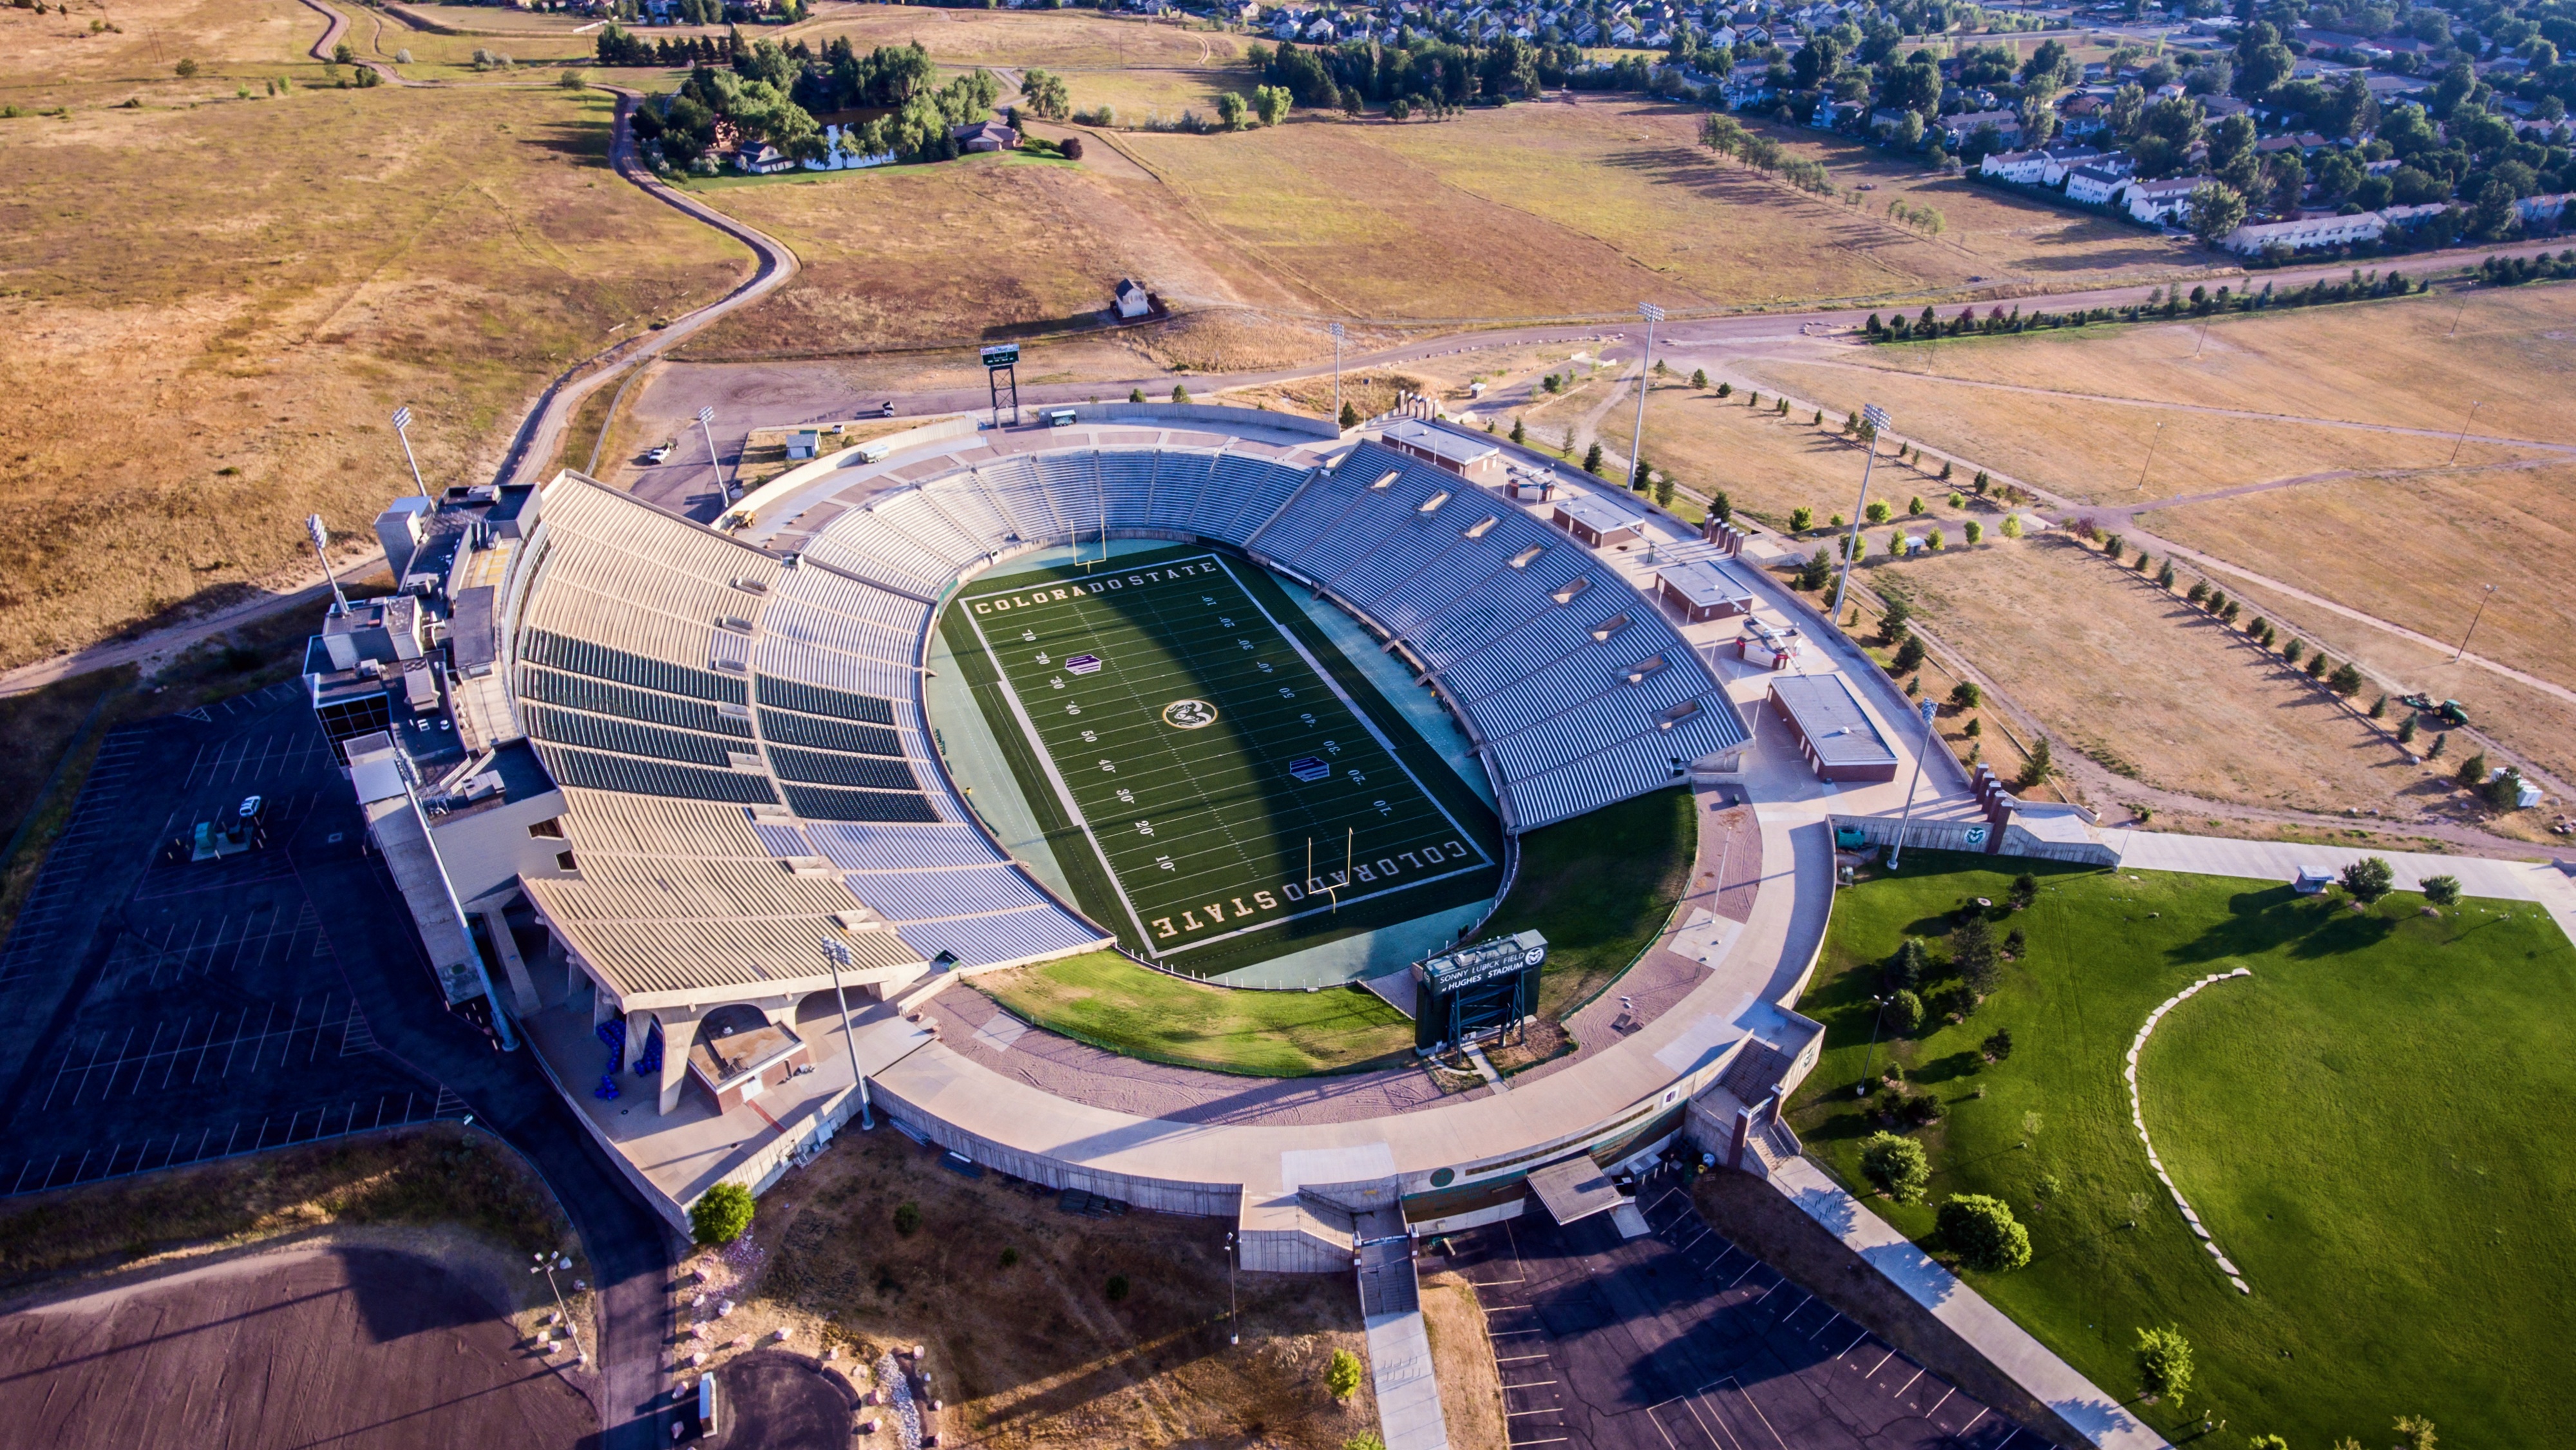
structure, bowl, aerial, stadium, baseball field, arena, colorado, sports, fort, race track, foothills, co, football stadium, bird's eye view, aerial photography, hughes stadium, fort collins, collins, athletic field, csu rams, maxwell natural area, baseball park, geographical feature, sport venue, soccer specific stadium